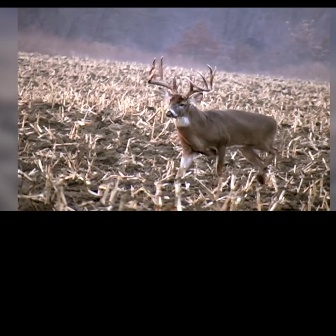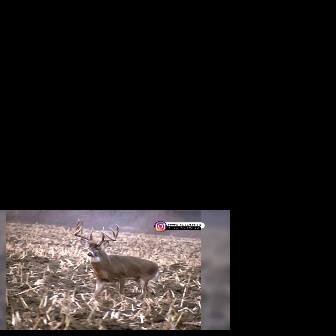
  Please identify the target specified by the bounding box [144,55,278,188] in the first image and locate it in the second image. Return the coordinates in [x_min,y_min,x_max,y_max] format.
Answer: [73,219,159,304]